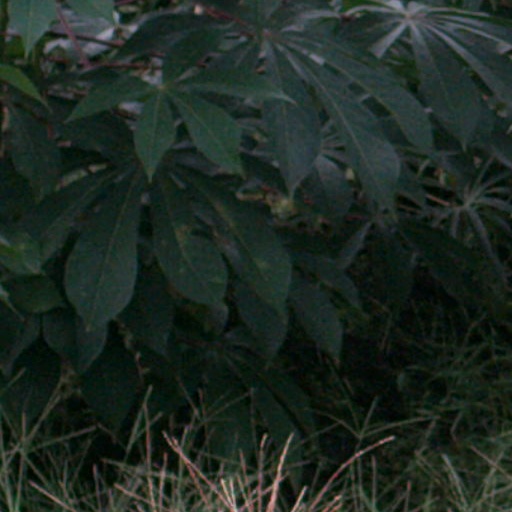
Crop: cassava